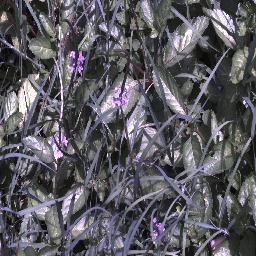
Label: snake_weed